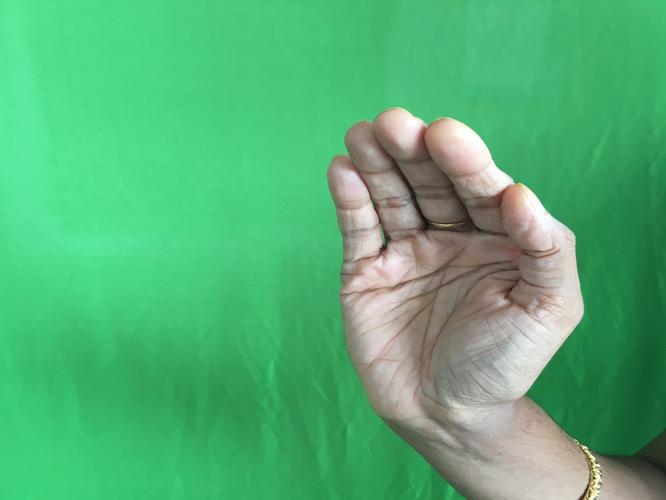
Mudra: Sarpasirsha
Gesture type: single_hand